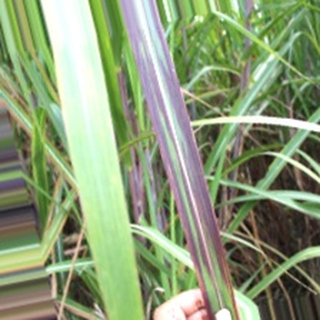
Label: sugarcane_bacterial_blight